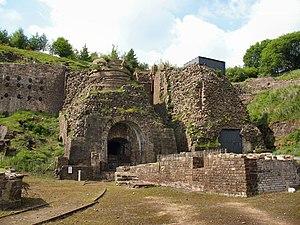
L'usine sidérurgique de Blaenavon, ou les Blaenavon Ironworks, est une usine sidérurgique du XIXᵉ siècle située à Blaenavon, dans le Pays de Galles. Cette usine a joué un rôle clé dans la mise au point du procédé Thomas, en participant aux premiers essais de déphosphoration de la fonte en 1878. Cependant, le site en difficulté au début du XXᵉ siècle, cesse progressivement ses activités après plusieurs restructurations. En 1974, une campagne de conservation préserve le site de la destruction et abouti, en 2000, au classement au Patrimoine mondial de l'UNESCO de l'ensemble des sites industriels de Blaenavon, dont fait partie l'usine sidérurgique.